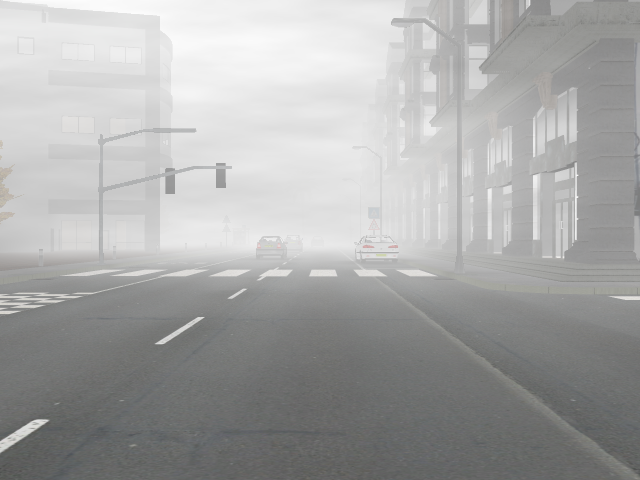
Weather: foggy or hazy